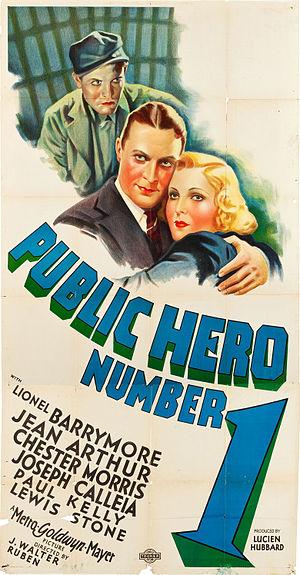
J. Walter Ruben est un scénariste, réalisateur et producteur de cinéma américain.